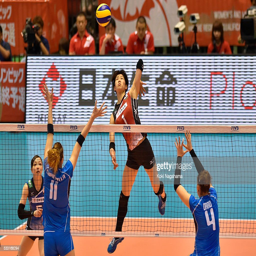
olympic athlete # spikes the ball during game .